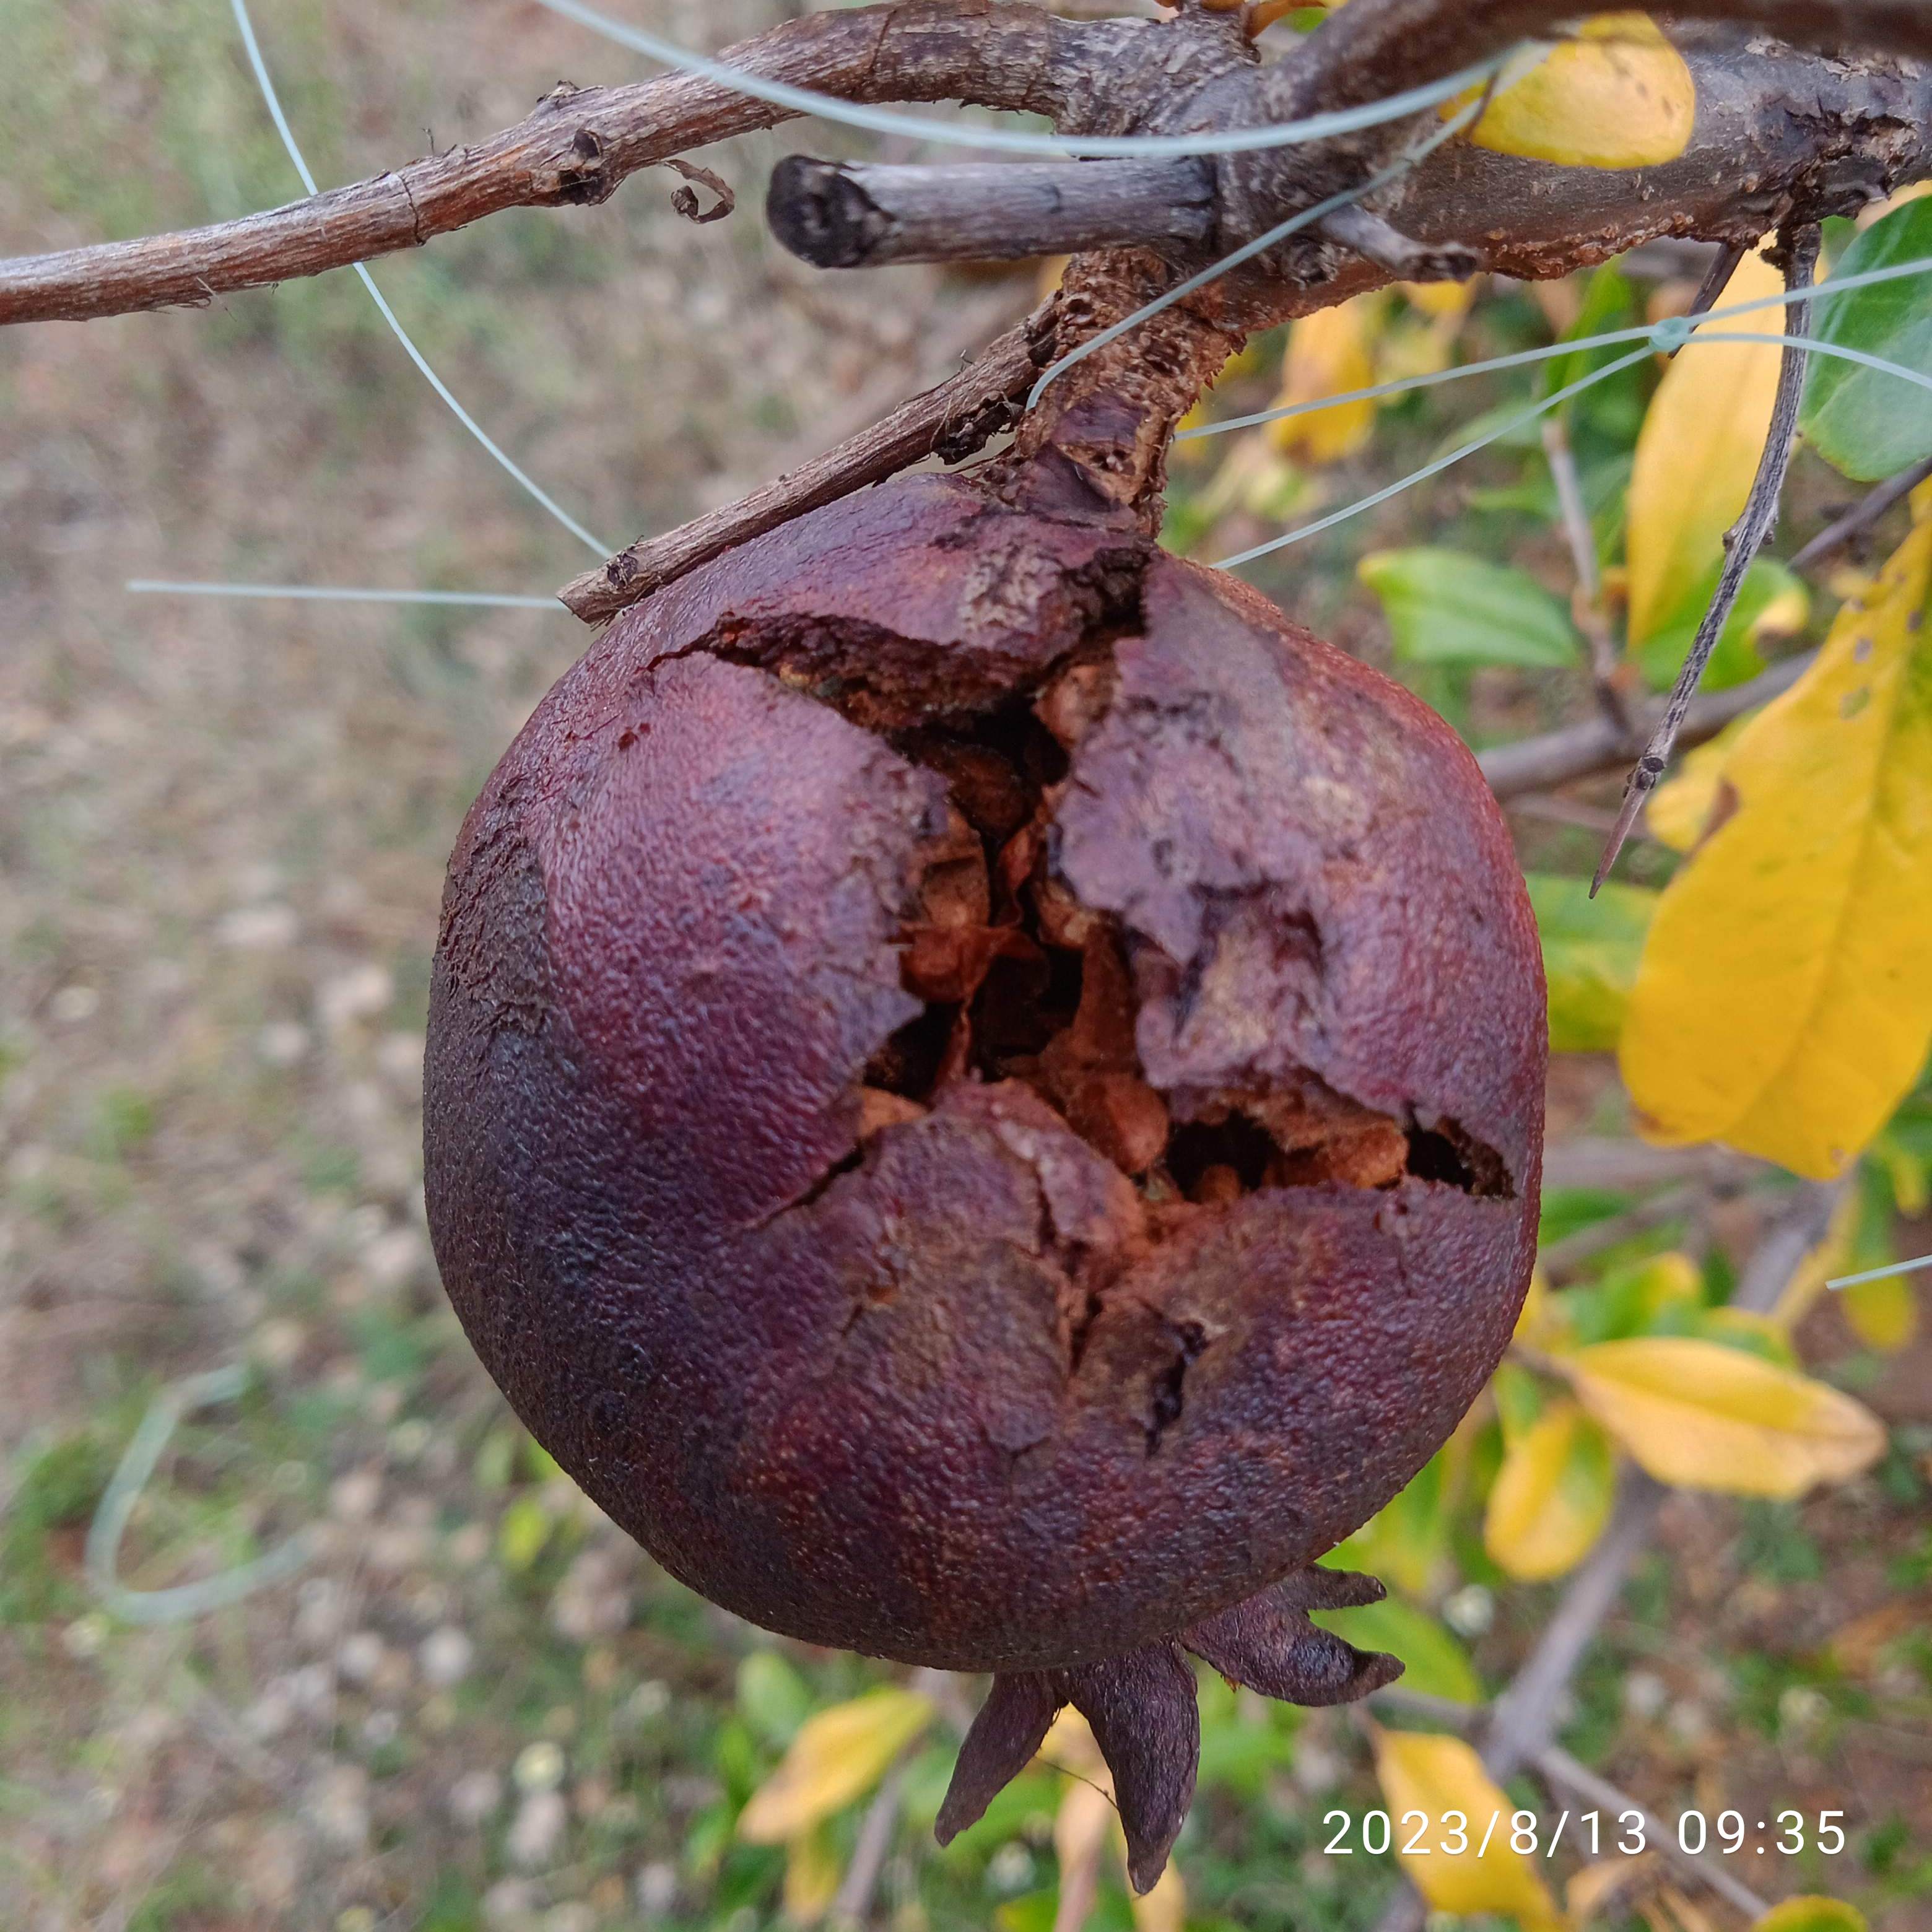
Label: Bacterial_Blight